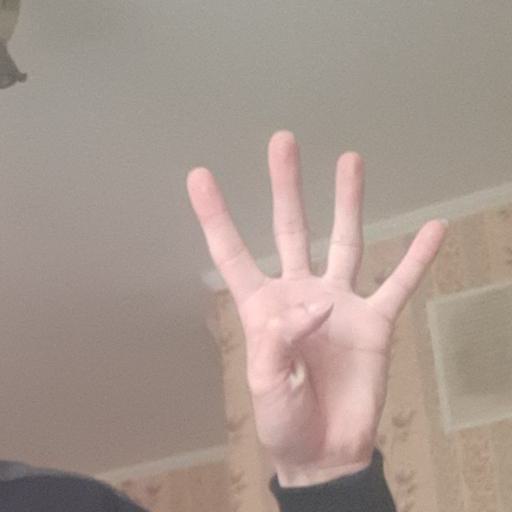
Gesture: four